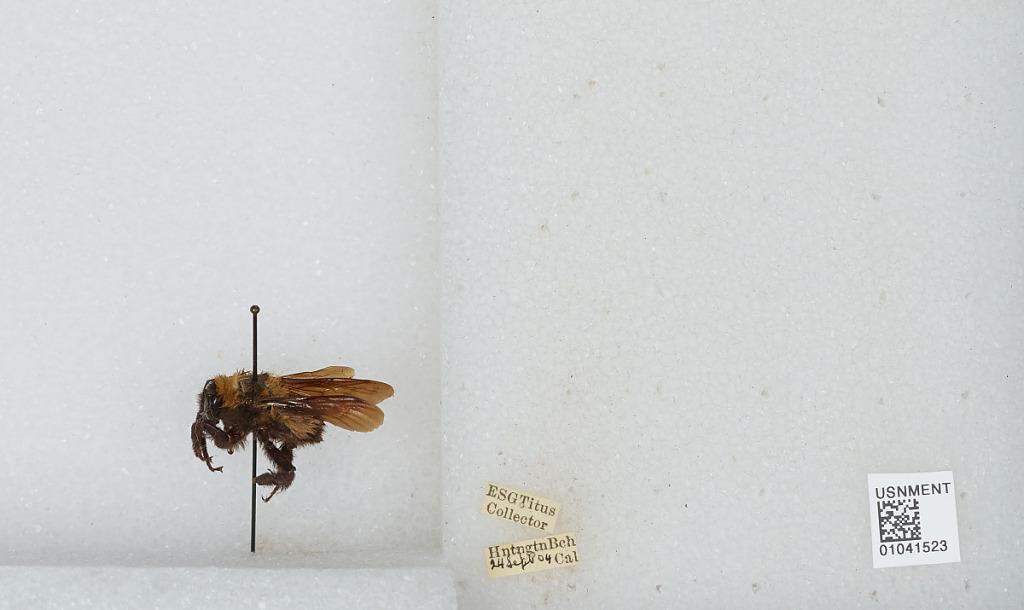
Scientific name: Bombus sp.
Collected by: E. Titus
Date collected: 1904-9-24
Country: United States
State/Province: California
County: Orange
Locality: Huntington Beach
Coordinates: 33.6928, -118